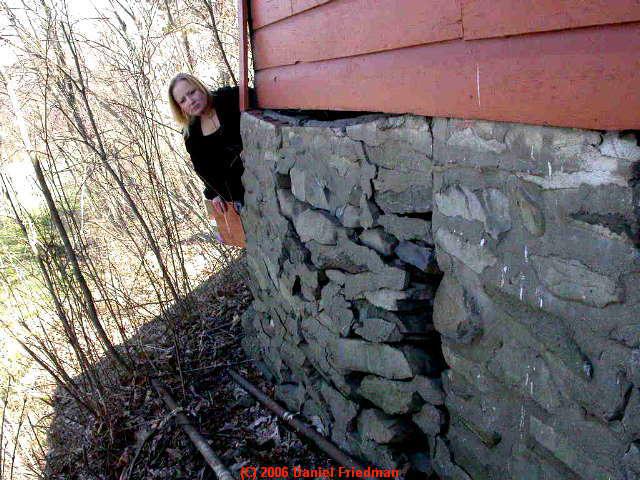
photograph of a bulged leaning stone wall
Relation: Visible